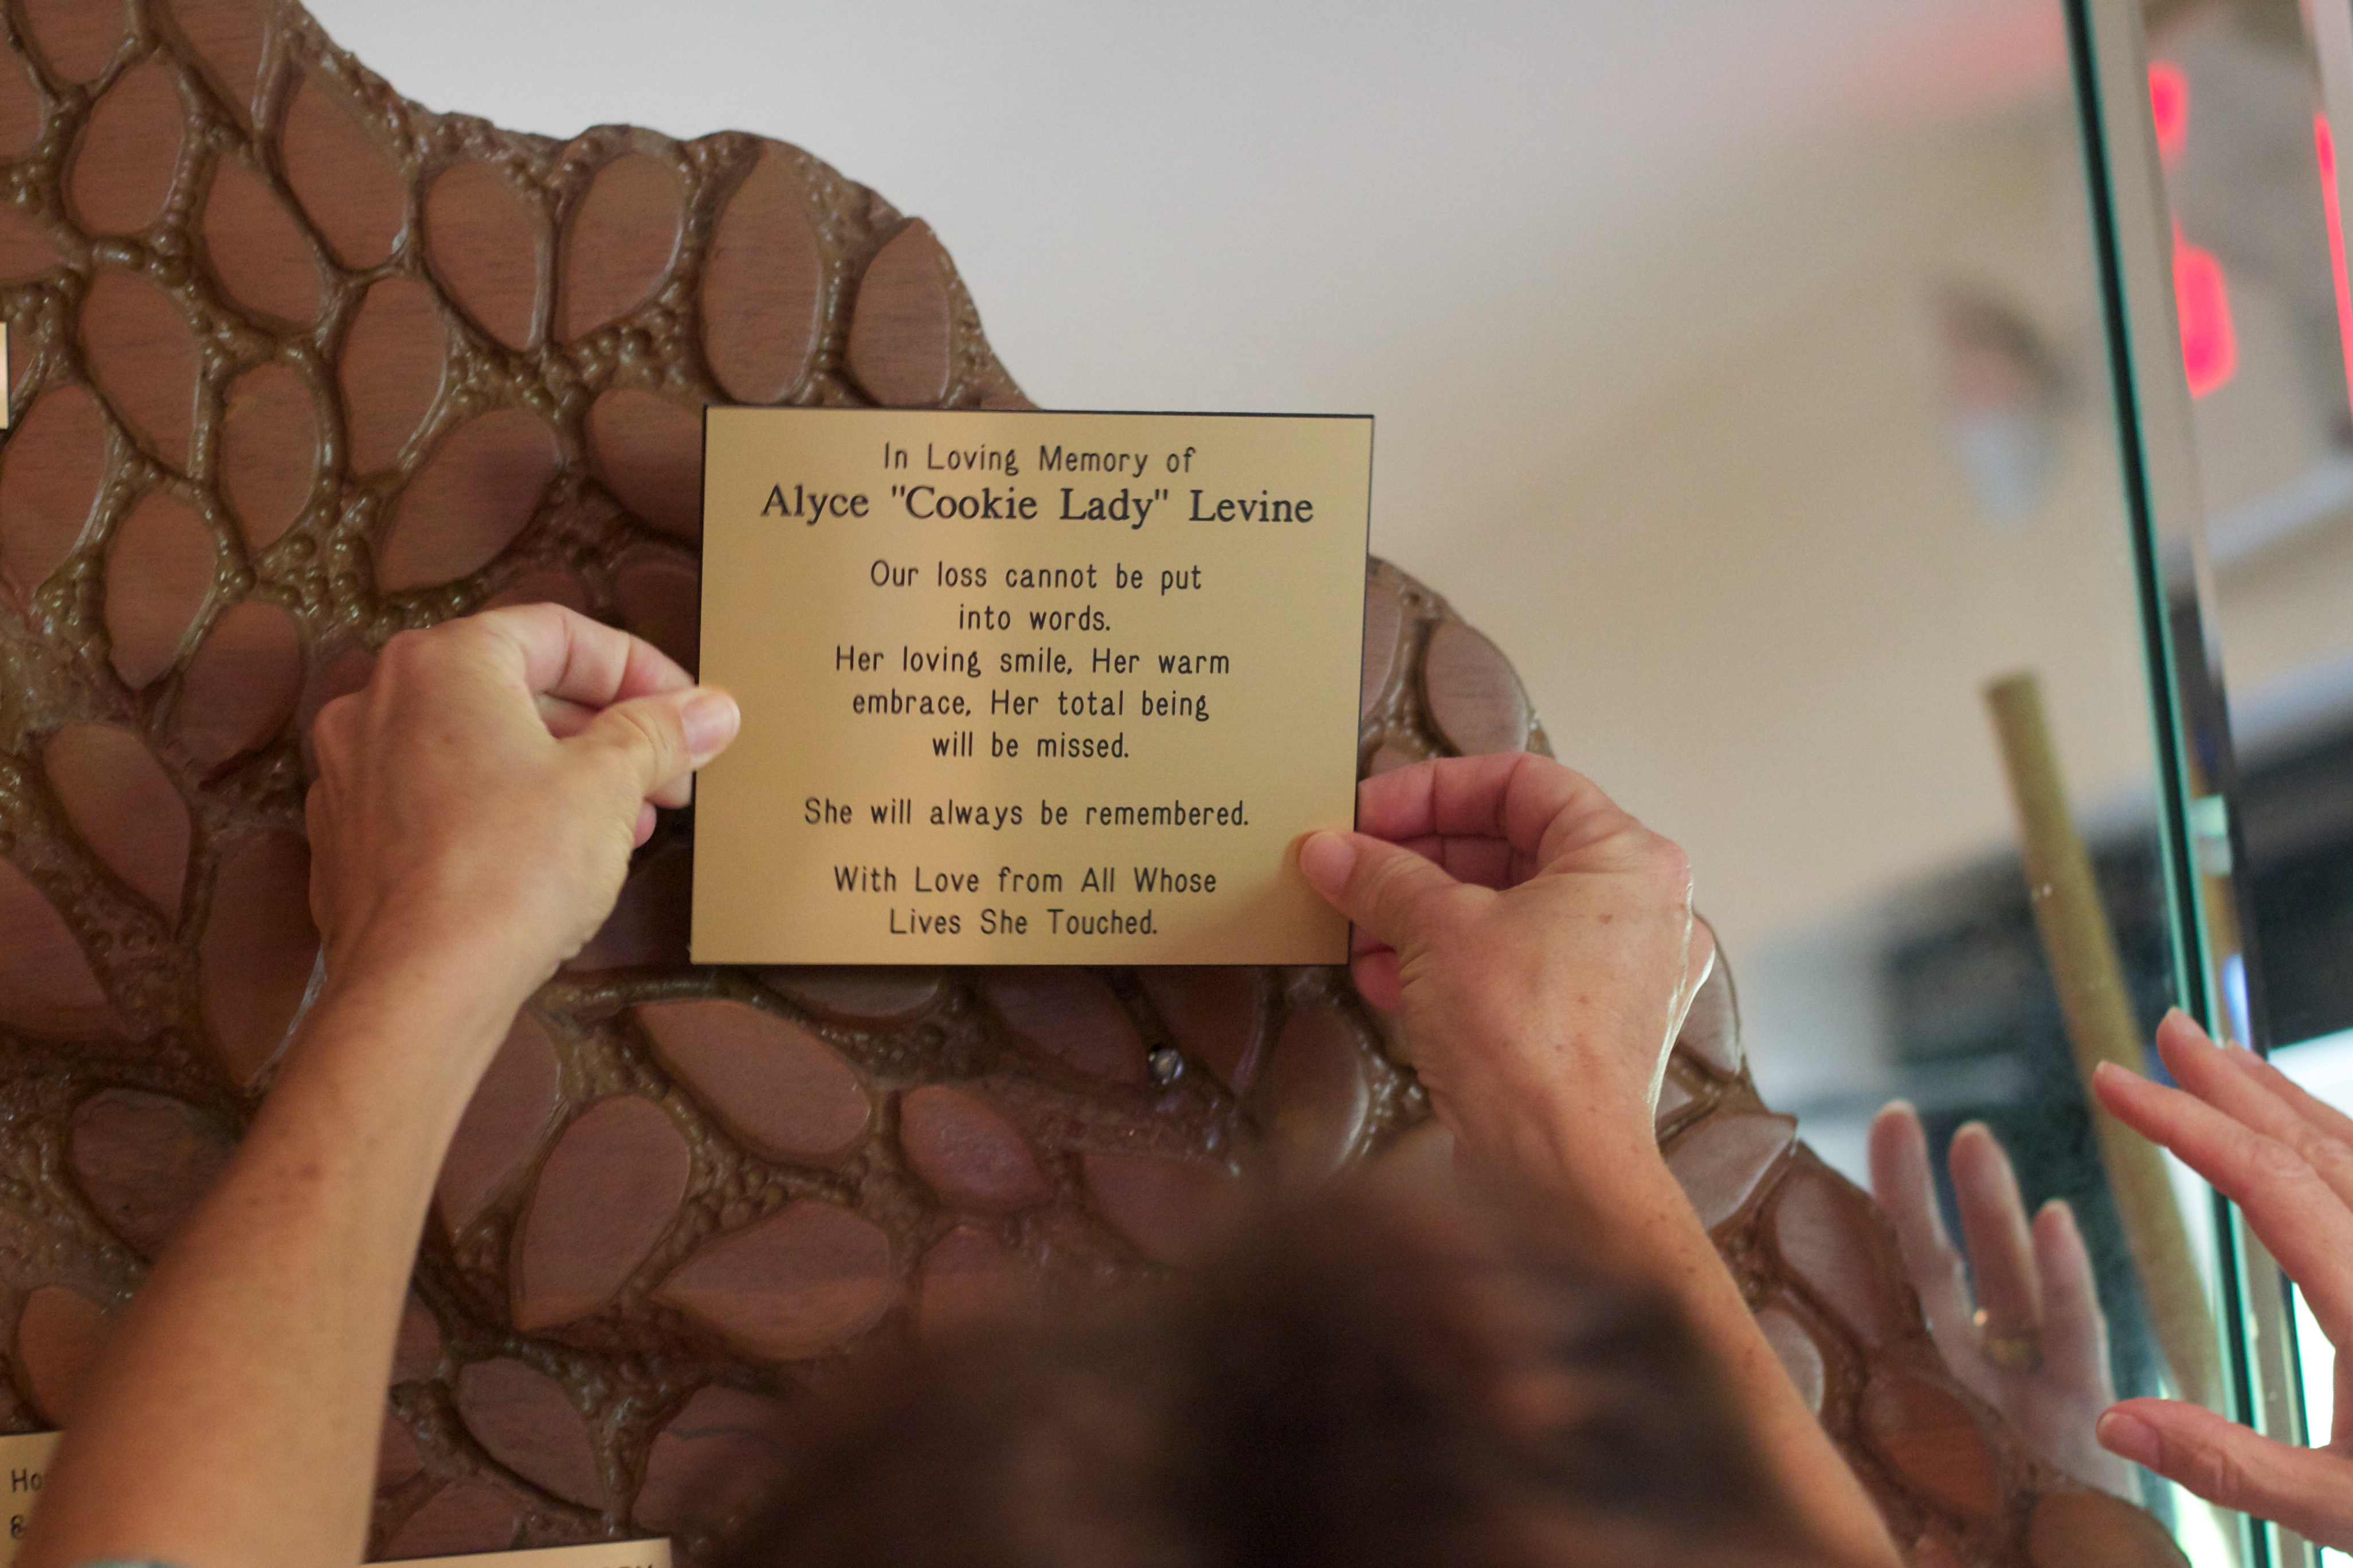
writing, hand, mom, design, skin, organ, odyssey